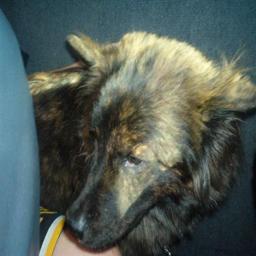
Animal: dogs